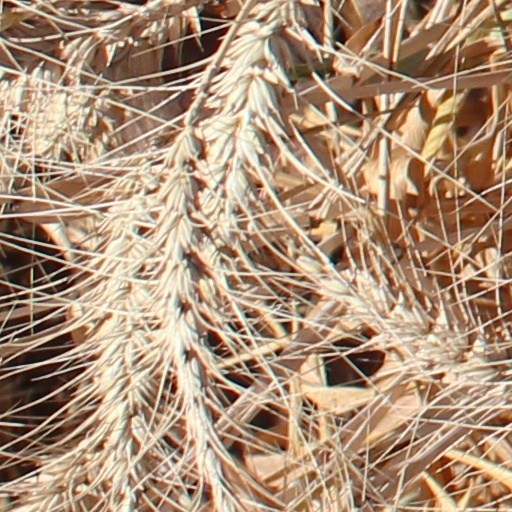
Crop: wheat